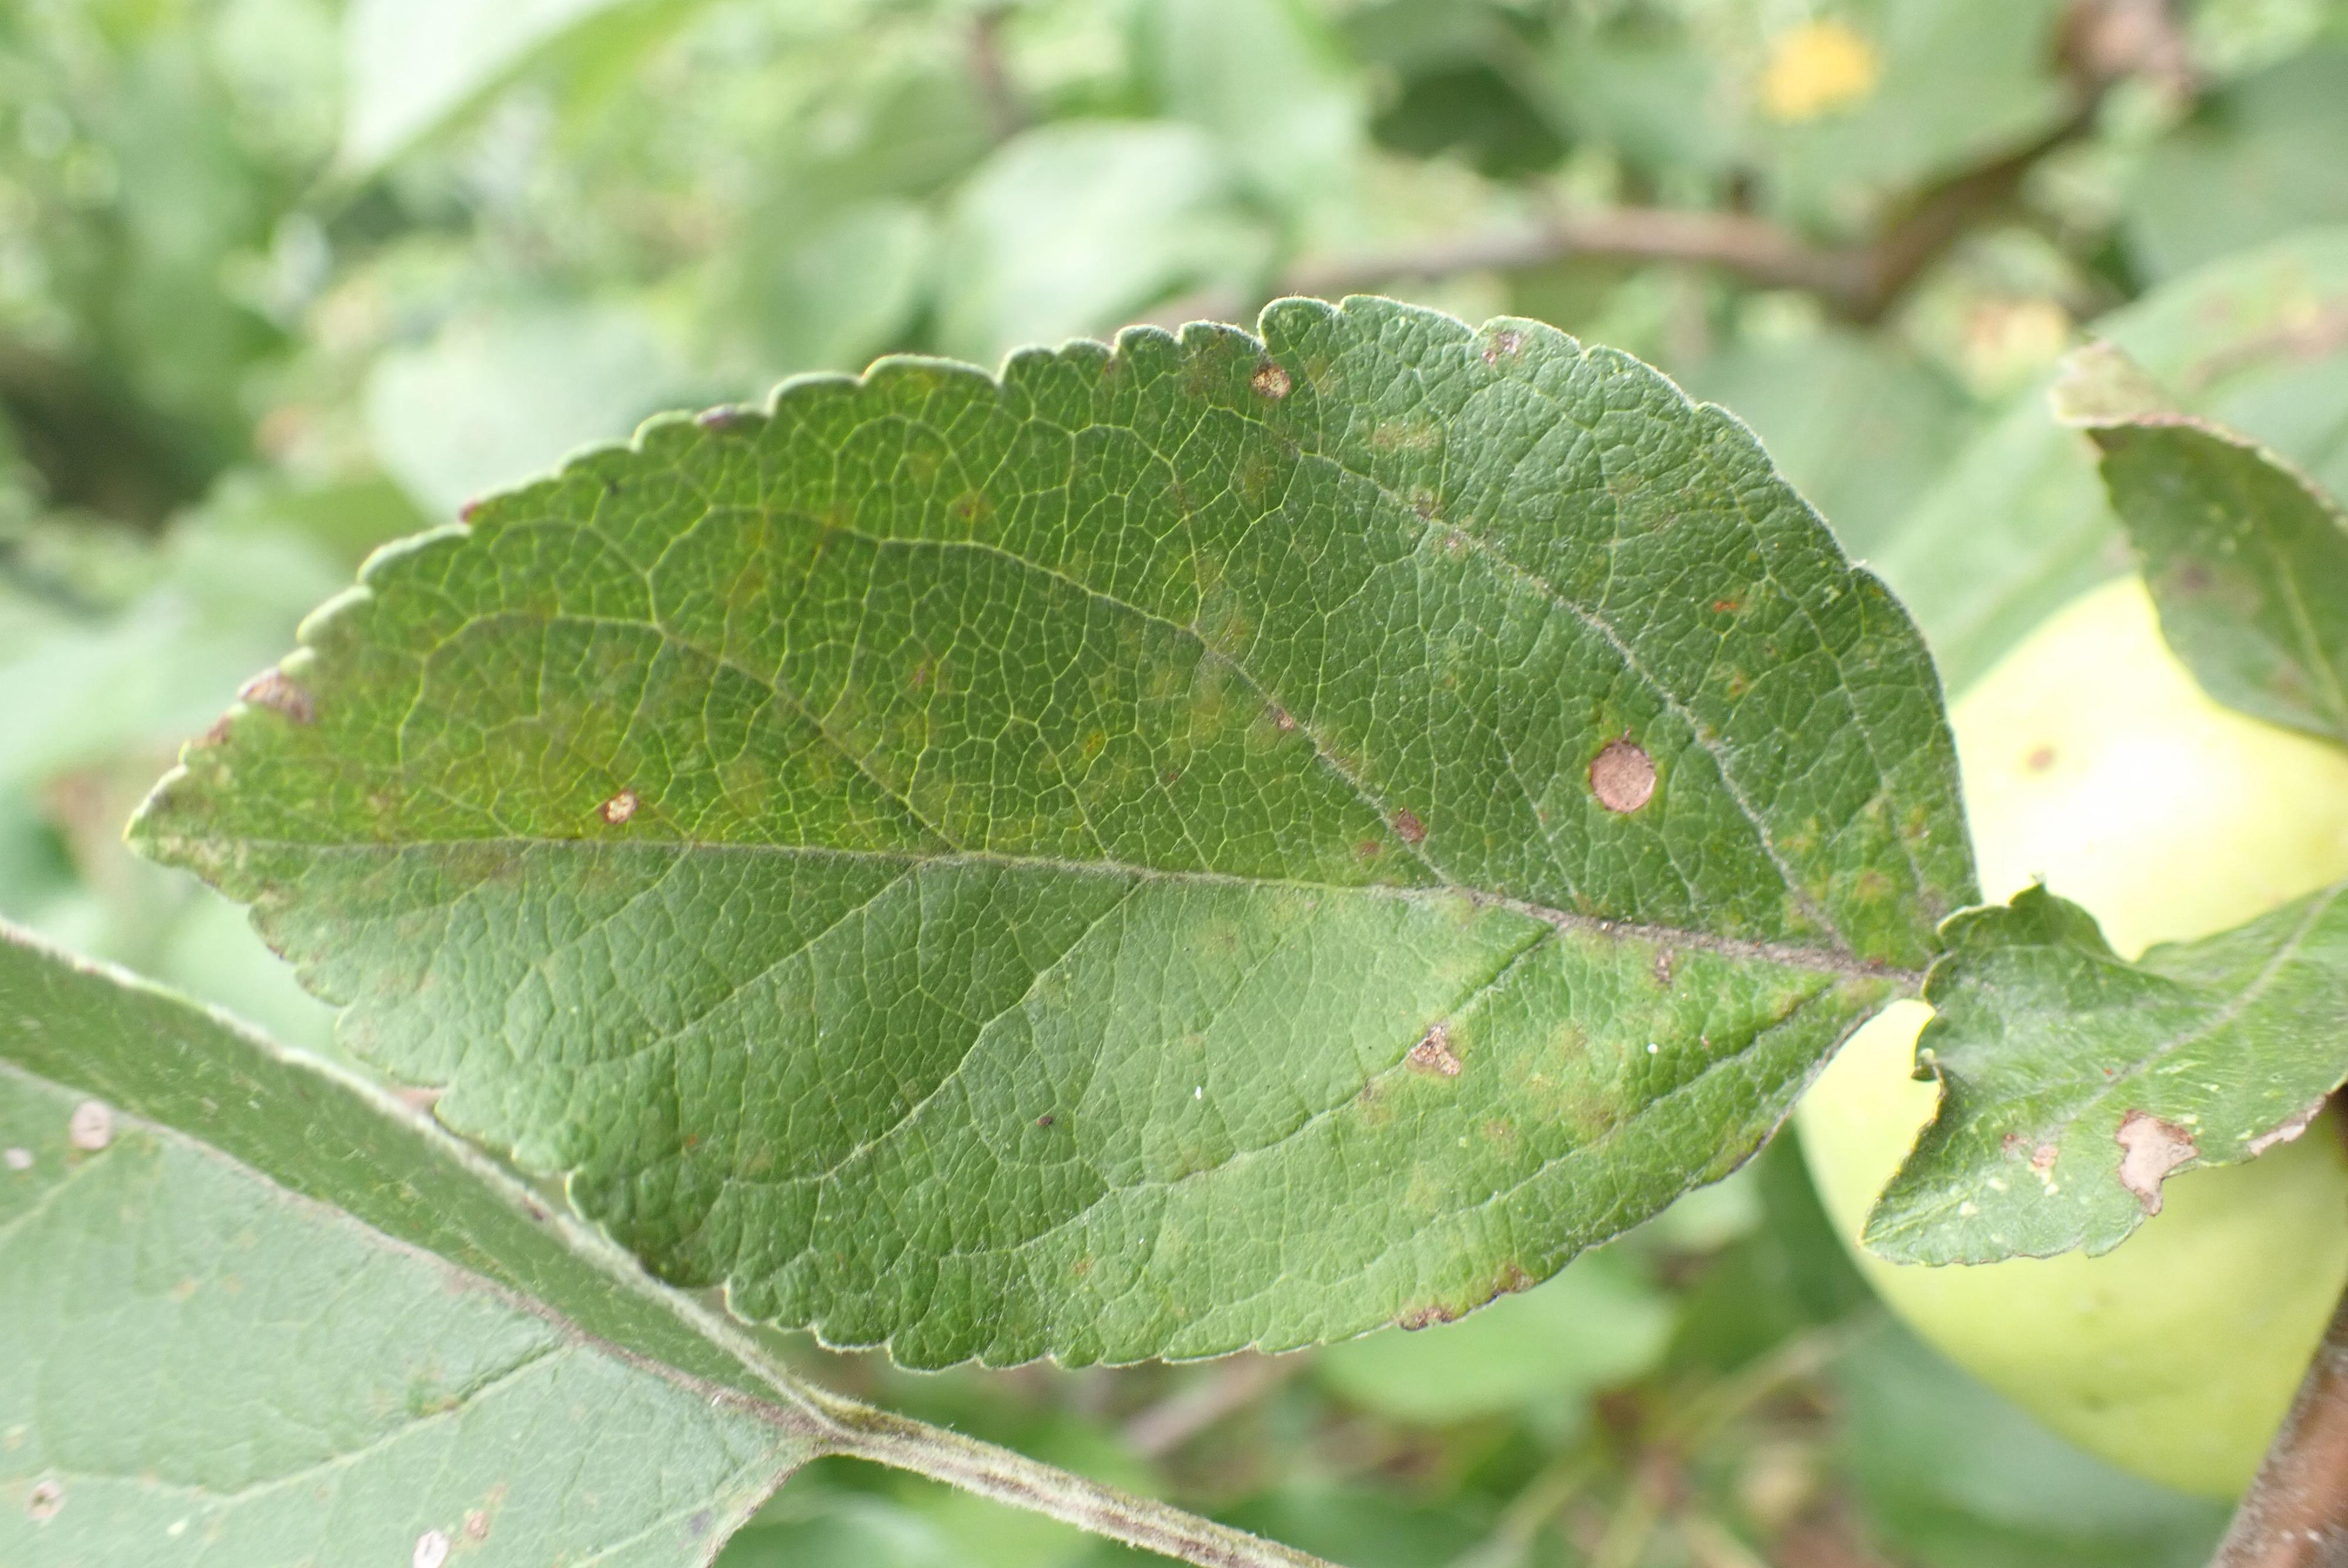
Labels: complex